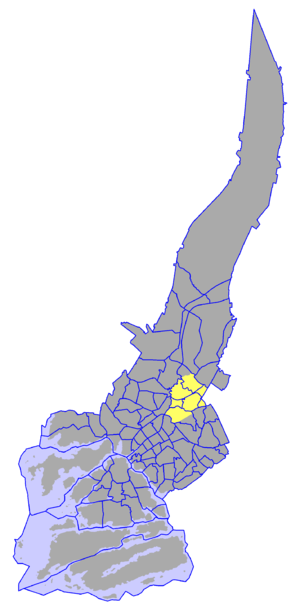
Nummi-Halinen est un district de Turku en Finlande.